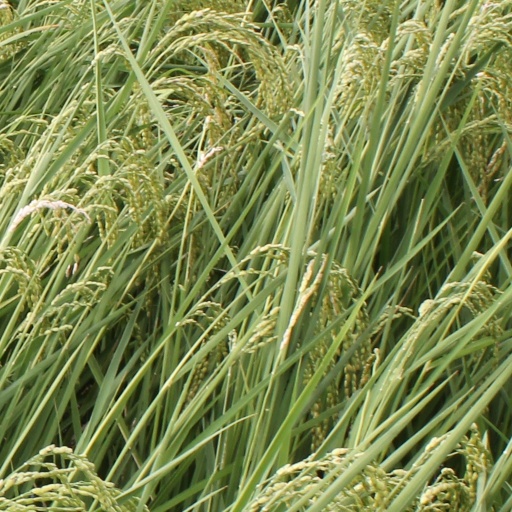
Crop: rice